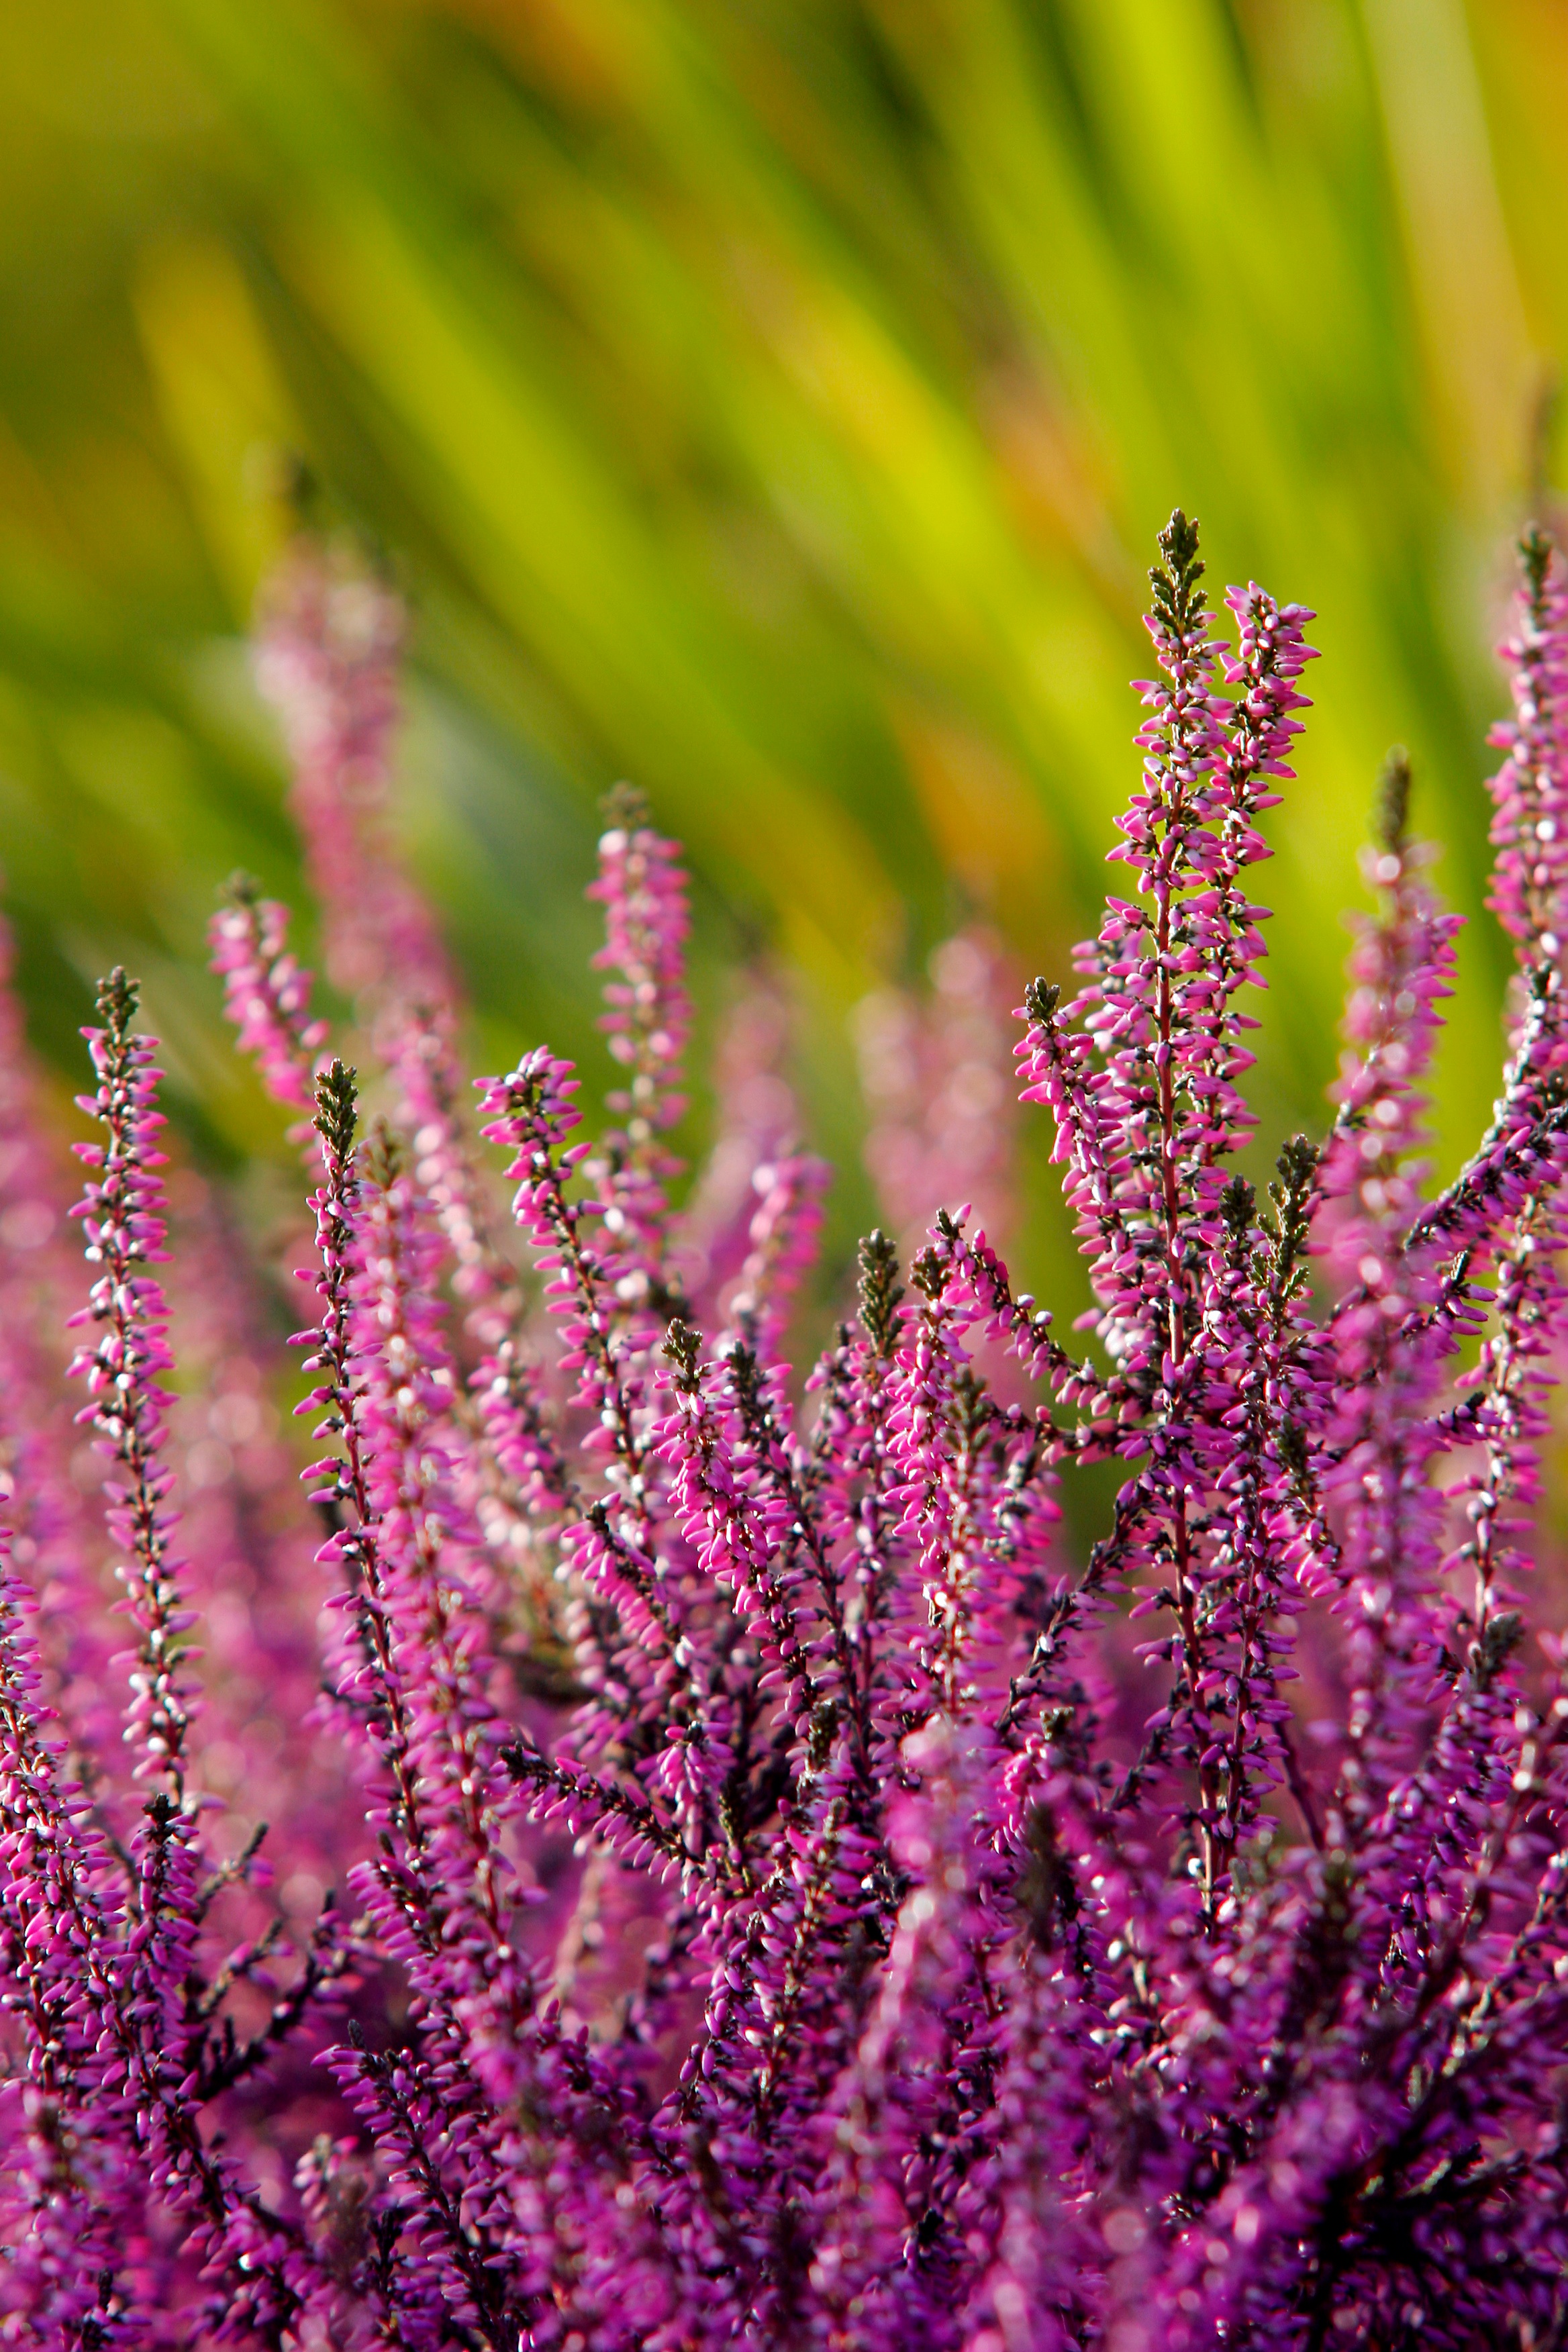
nature, grass, blossom, plant, meadow, flower, herb, botany, flora, lavender, wildflower, close up, shrub, macro photography, flowering plant, annual plant, grass family, land plant, english lavender